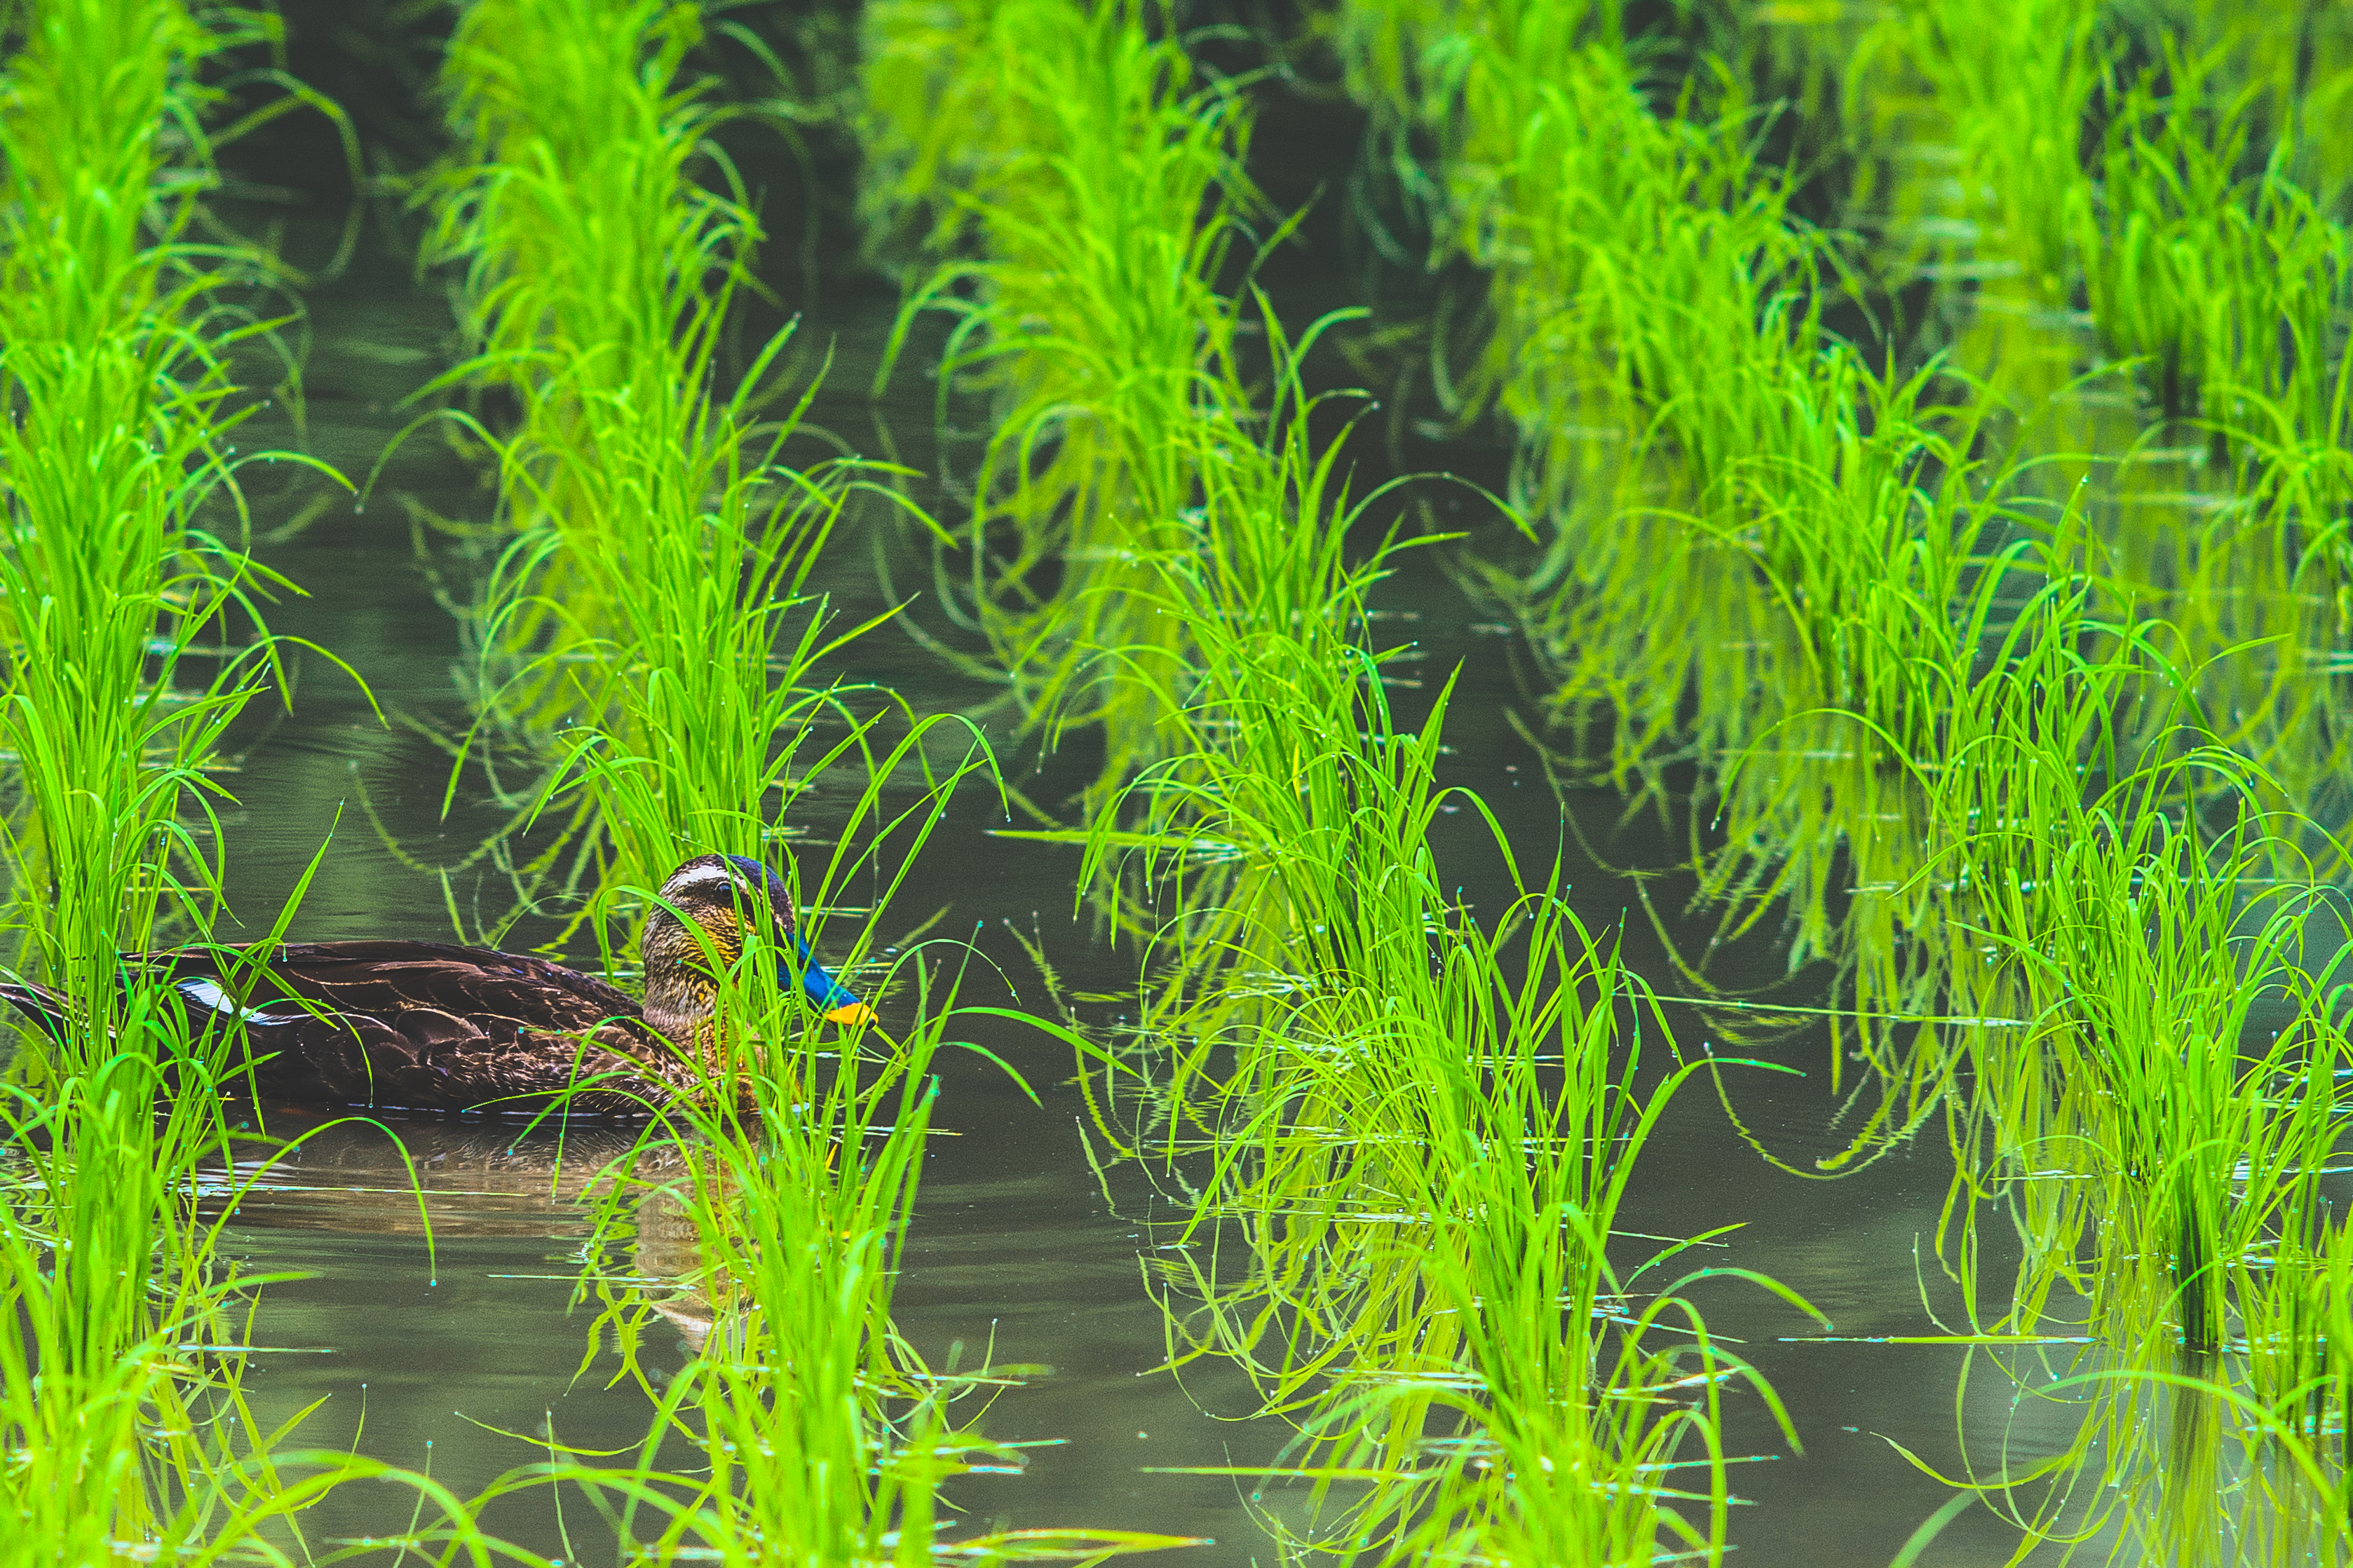
grass, swamp, plant, meadow, leaf, flower, green, botany, japan, aquatic plant, algae, duck, vegetation, wetland, yokohama, earlyspring, rokkor, ecosystem, ilce7m2, jikefurusatomura, ricefield, oldlens, 200mm, green algae, natural environment, grass family, land plant